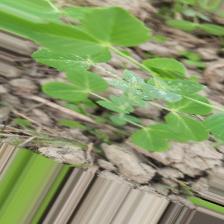
Label: Powdery Mildew